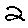
Label: 2